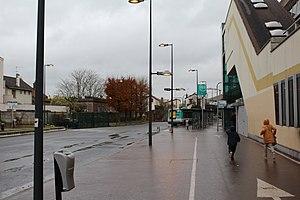
Gare RER de Neuilly-Plaisance.
La gare de Neuilly-Plaisance est une gare ferroviaire française de la commune de Neuilly-Plaisance. Elle est située sur le viaduc de Neuilly-Plaisance et à proximité de la Marne.